Karen Jeppe

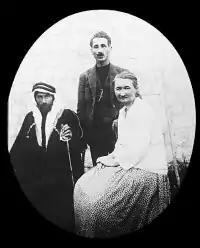
Jeppe together with Misak and Hajim Pasha near Aleppo

After spending three years in Denmark, Jeppe decided to return to Syria. Upon her arrival at Aleppo in 1921, she found employment for Armenian widows by establishing orphanages, schools, medical clinics and workrooms, then worked to rescue two thousand Armenian women and children scattered in the area, as Aleppo director of the Commission for the Protection of Women and Children in the Near East. It was set up under the auspices of the League of Nations to recover Armenian women and children who had been forcibly "absorbed" (a neutral term coined by Ara Sarafian - terms used contemporaneously included "kidnapped", "abducted", and "taken into slavery") into Turkish, Kurdish, and Bedouin households during the genocide, and to reintegrate them into the Armenian community. However, the situation was deeply worsened in 1922, as new waves of Armenian refugees arrived in Aleppo escaping from the massacres in Cilicia, as the French troops -despite promises to the contrary- had evacuated Cilicia in 1921, leaving thousands of Armenians to be killed or expelled by Turkish nationalists.